Esperantujo

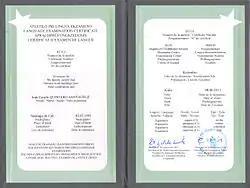
Certificate of KER-exam

In addition to textbooks, including the "Fundamento de Esperanto" by Zamenhof, the Assimil-methods and the video-methods such as Muzzy in Gondoland of the BBC and "Pasporto al la tuta mondo", there are many courses for learning online. Moreover, some universities teach Esperanto, and the Higher Foreign Language training (University Eötvös Loránd) delivers certificates in accordance with the Common European Framework of Reference for Languages (CEFR). More than 1600 people have such a certificate around the world: in 2014 around 470 at the level of B1, 510 at the level of B2 and 700 for C1. The International League of Esperanto Teachers (ILEI) is also working to publish learning materials for teachers.